AJ Michalka

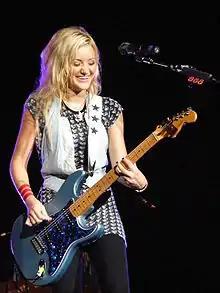
Michalka performing in 2007

She plays a variety of instruments such as acoustic guitar, electric guitar, and piano. She was a model for catalogs. In 2006, she made her Disney Channel debut in the Disney Channel Original Movie "Cow Belles", as "Courtney Callum", along with sister Aly, as "Taylor Callum". She has also appeared on shows such as "Oliver Beene", "Six Feet Under", "The Guardian", and "General Hospital". She and her sister appeared in the MTV film "."